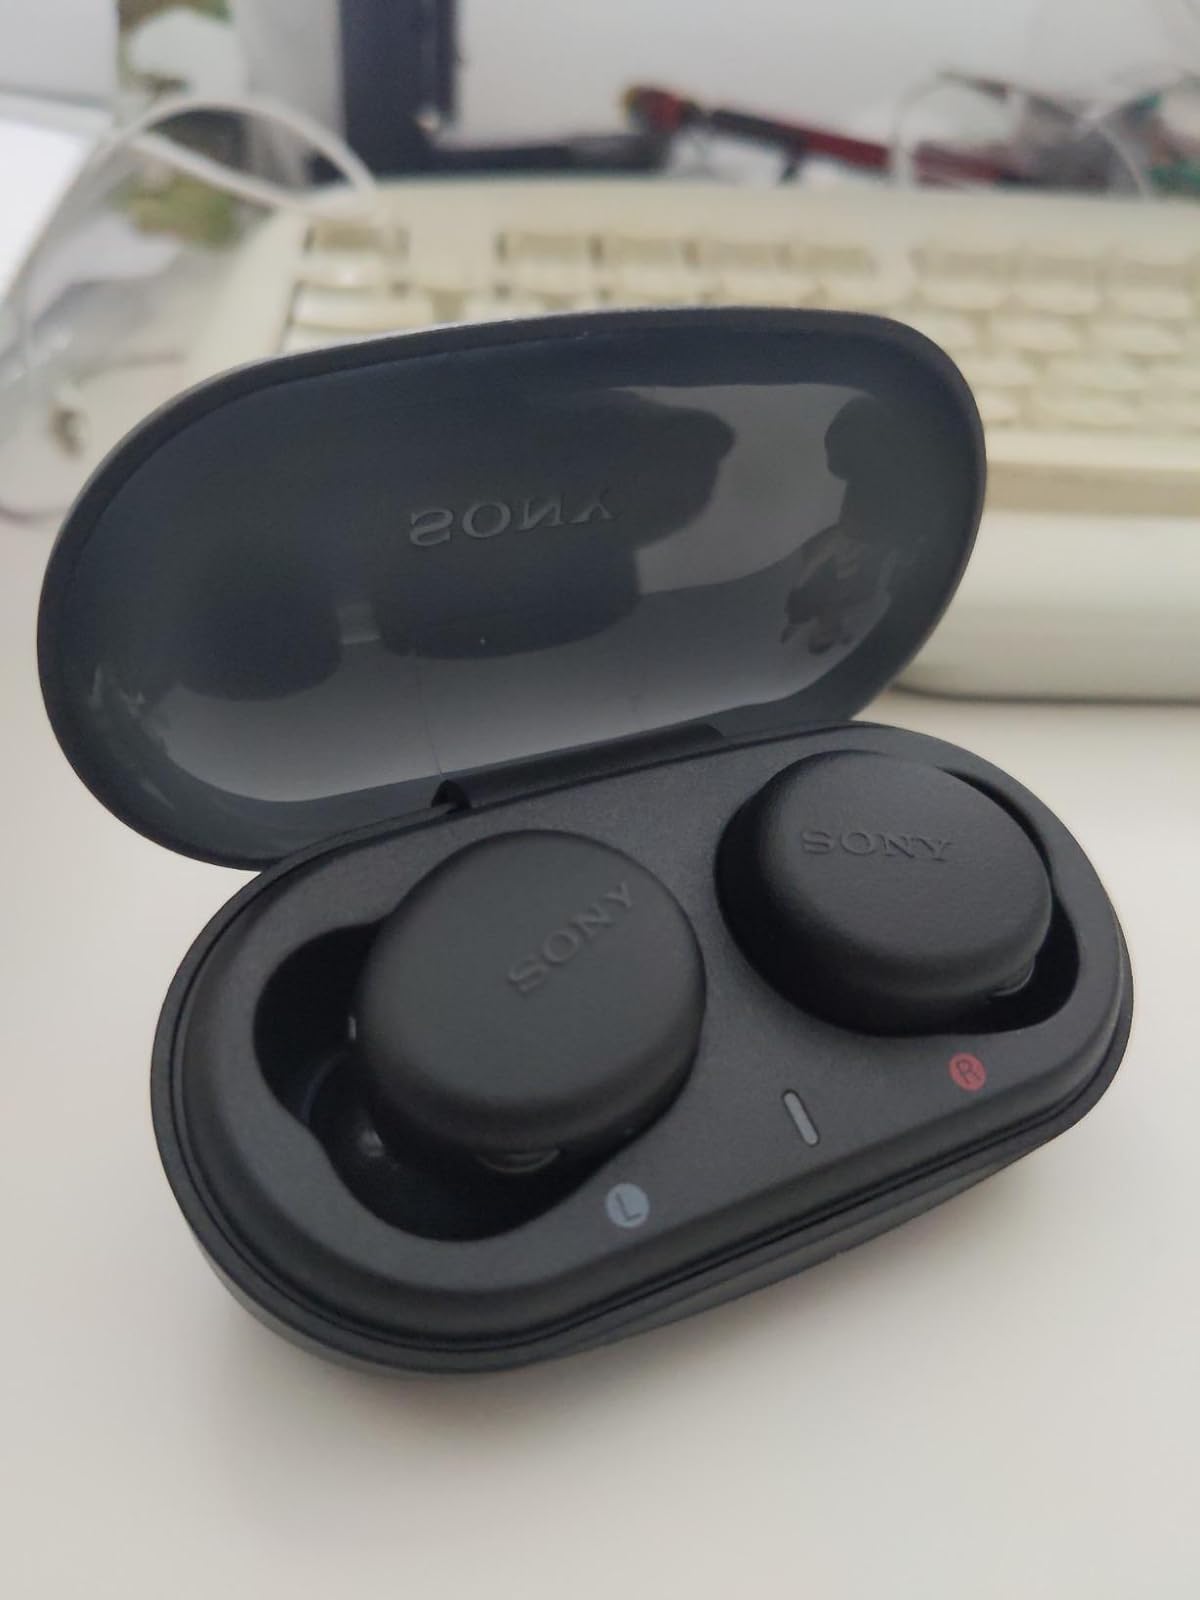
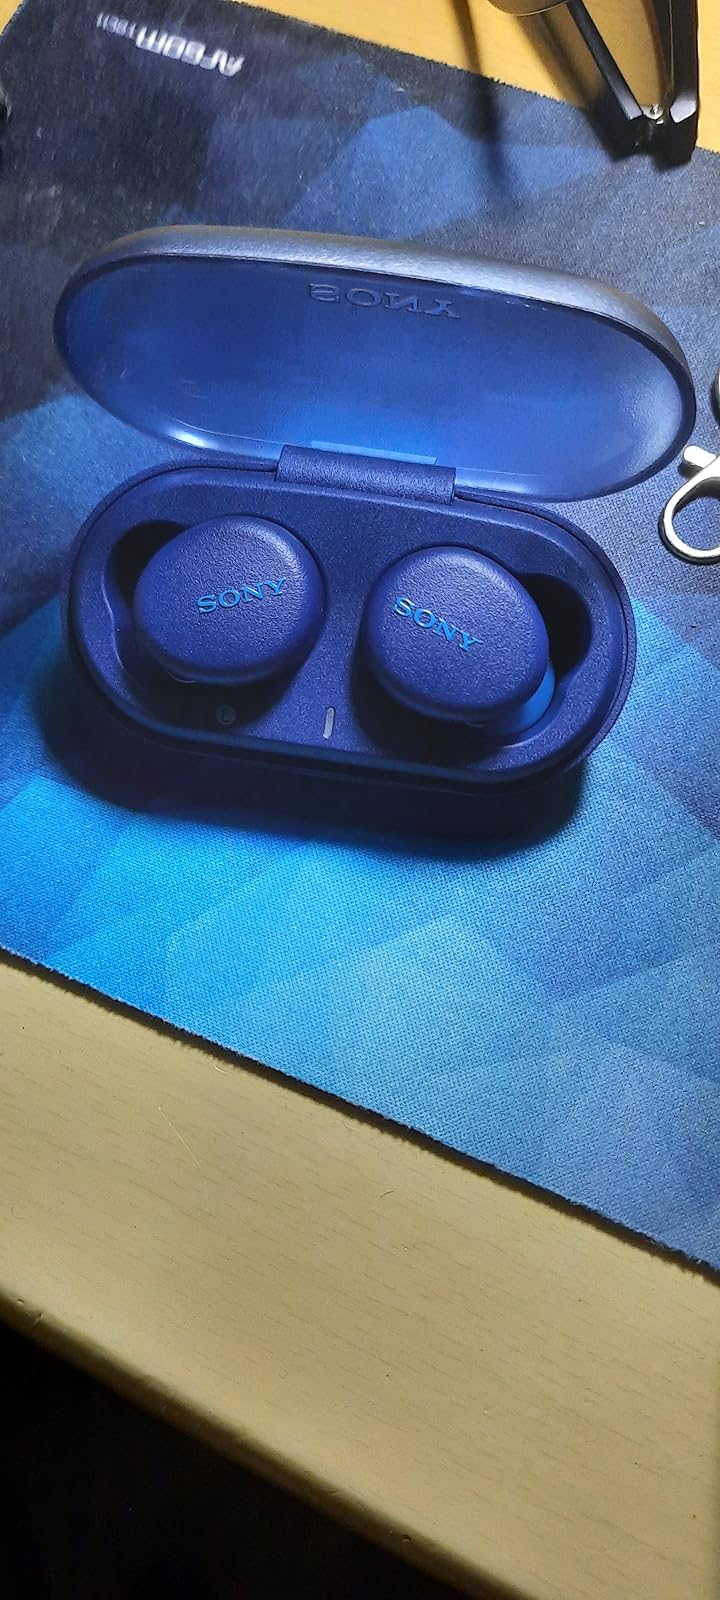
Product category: earbuds
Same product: no